Loan (sports)

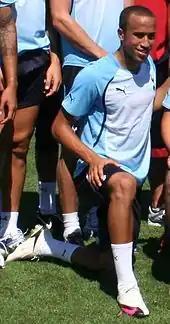
Andros Townsend was loaned by Tottenham Hotspur to nine separate clubs between the ages of 17 and 21, before breaking into the first team at his parent club.

In sports, a loan involves a particular player being able to temporarily play for a club other than the one to which they are currently contracted. Loan deals may last from a few weeks to a full season, sometimes persisting for multiple seasons at a time. A loan fee can be arranged by the parent club as well as them asking to pay a percentage of their wages.